Alfred Lucking

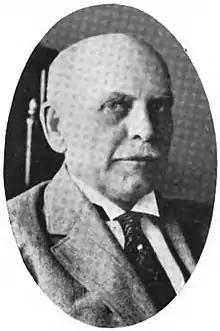
From 1918's "Bench and Bar of Michigan"

Alfred Lucking (December 18, 1856 – December 1, 1929) was an American lawyer and politician from the U.S. state of Michigan. He served as a member of the United States House of Representatives, and was general counsel for the Ford Motor Company and the Henry Ford interests.